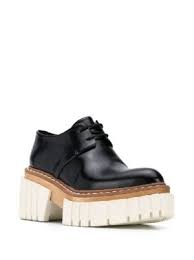
Label: Brogue